Kim McLagan

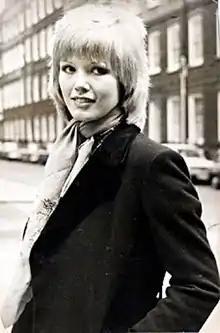

Kim McLagan (born Maryse Elizabeth Patricia Kerrigan; 30 December 1948 – 2 August 2006) was a British model during the 1960s. She was married to The Who's Keith Moon from 1966 to 1975, and to the Small Faces' and Faces' Ian McLagan from 1978 to her death.